Her Beloved Villain

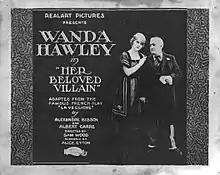
Lobby card

Her Beloved Villain is a lost 1920 American comedy film directed by Sam Wood and written by Alice Eyton. The film stars Wanda Hawley, Ramsey Wallace, Templar Powell, Tully Marshall, Lillian Leighton and Gertrude Claire. The film was released on December 10, 1920, by Realart Pictures Corporation.